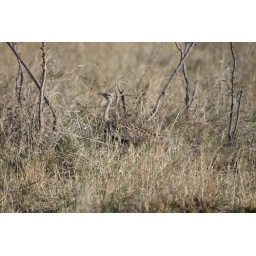
a bird in the grass